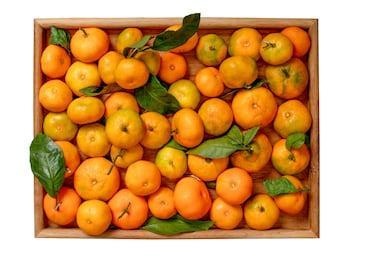
Label: mandarine